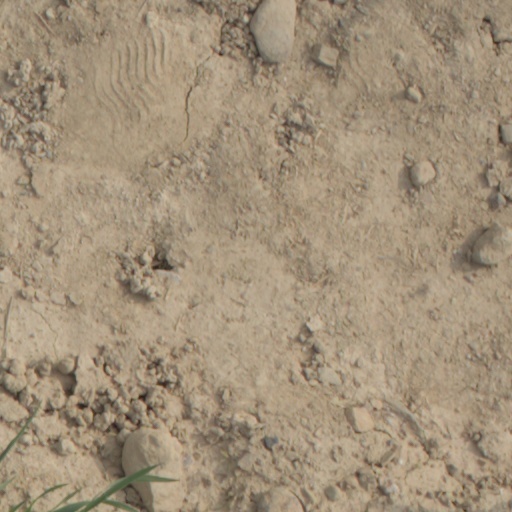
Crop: wheat